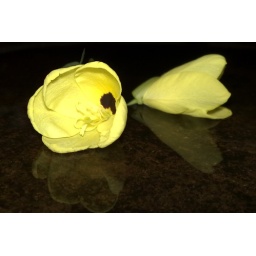
Yellow flower in bird bath